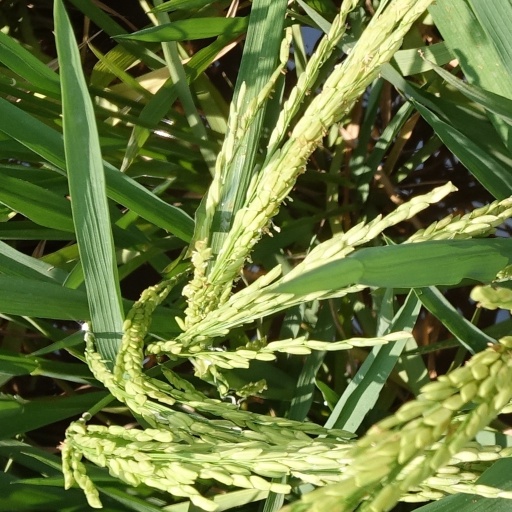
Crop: rice